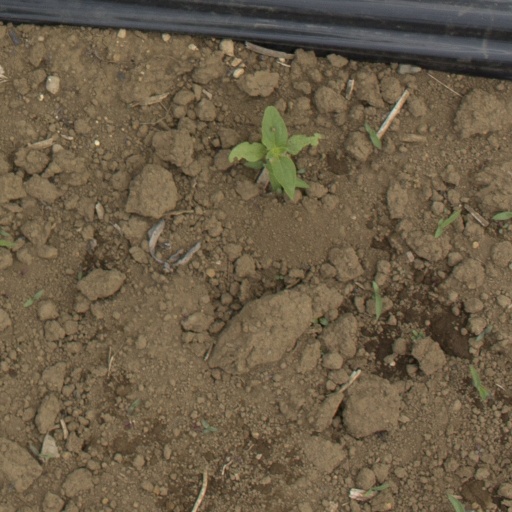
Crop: Jerusalem artichoke